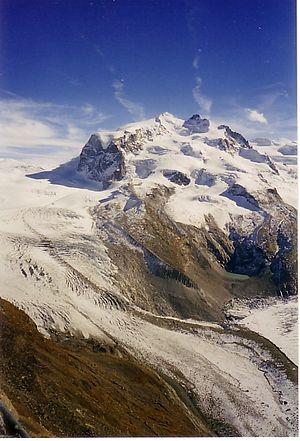
Le glacier du Gorner se trouve en Suisse dans le canton du Valais. Situé sur le massif du mont Rose au sud-est de Zermatt, le glacier du Gorner, avec ses 14 kilomètres, est le troisième plus long de Suisse après le glacier d'Aletsch et le glacier de Fiesch. Sa largeur atteint 1 à 1,5 kilomètre et il couvre une superficie de 68 km², le plaçant ainsi au second rang alpin en termes de surface après Aletsch. Il est surplombé par le Gornergrat qui offre un panorama sur plus de 20 sommets des Alpes de plus de 4 000 mètres.